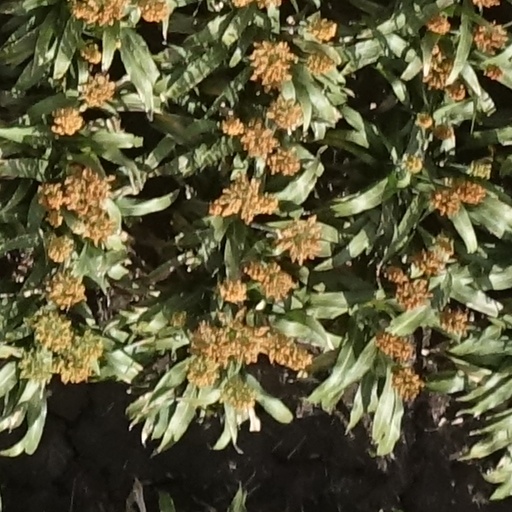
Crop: sorghum